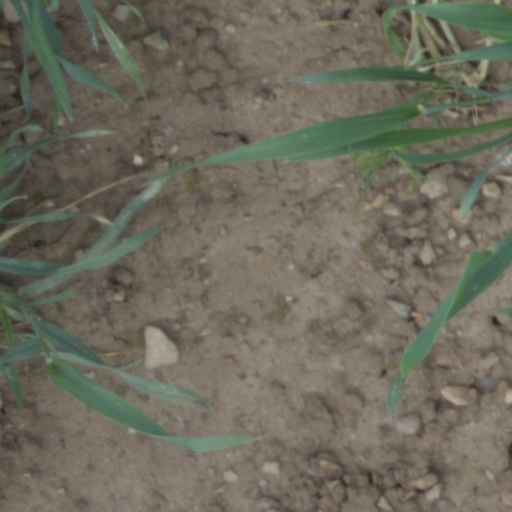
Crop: wheat